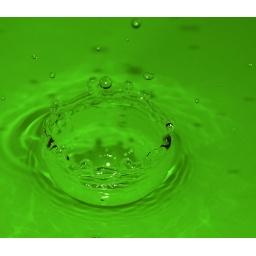
Project for Sheltie Practice. This one was done on a plate in the sink